Belize at the 2015 Pan American Games

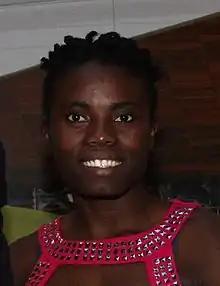
Kaina Martinez represented Belize in the women's 100 metres event

Belize received a wildcard to enter one male triathlete. This marked the country's debut in the sport at the Pan American Games.